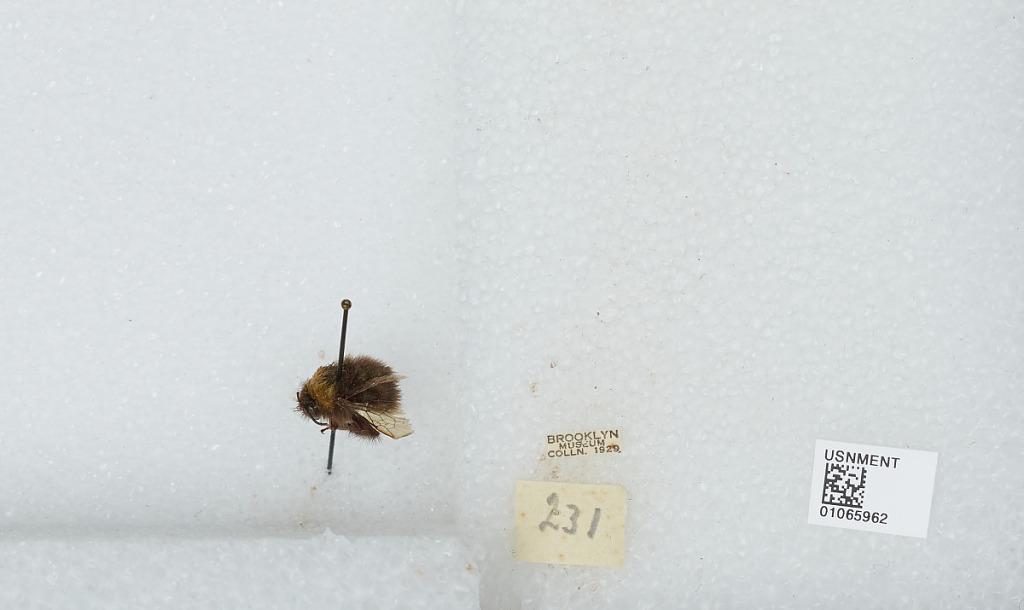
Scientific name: Bombus sp.